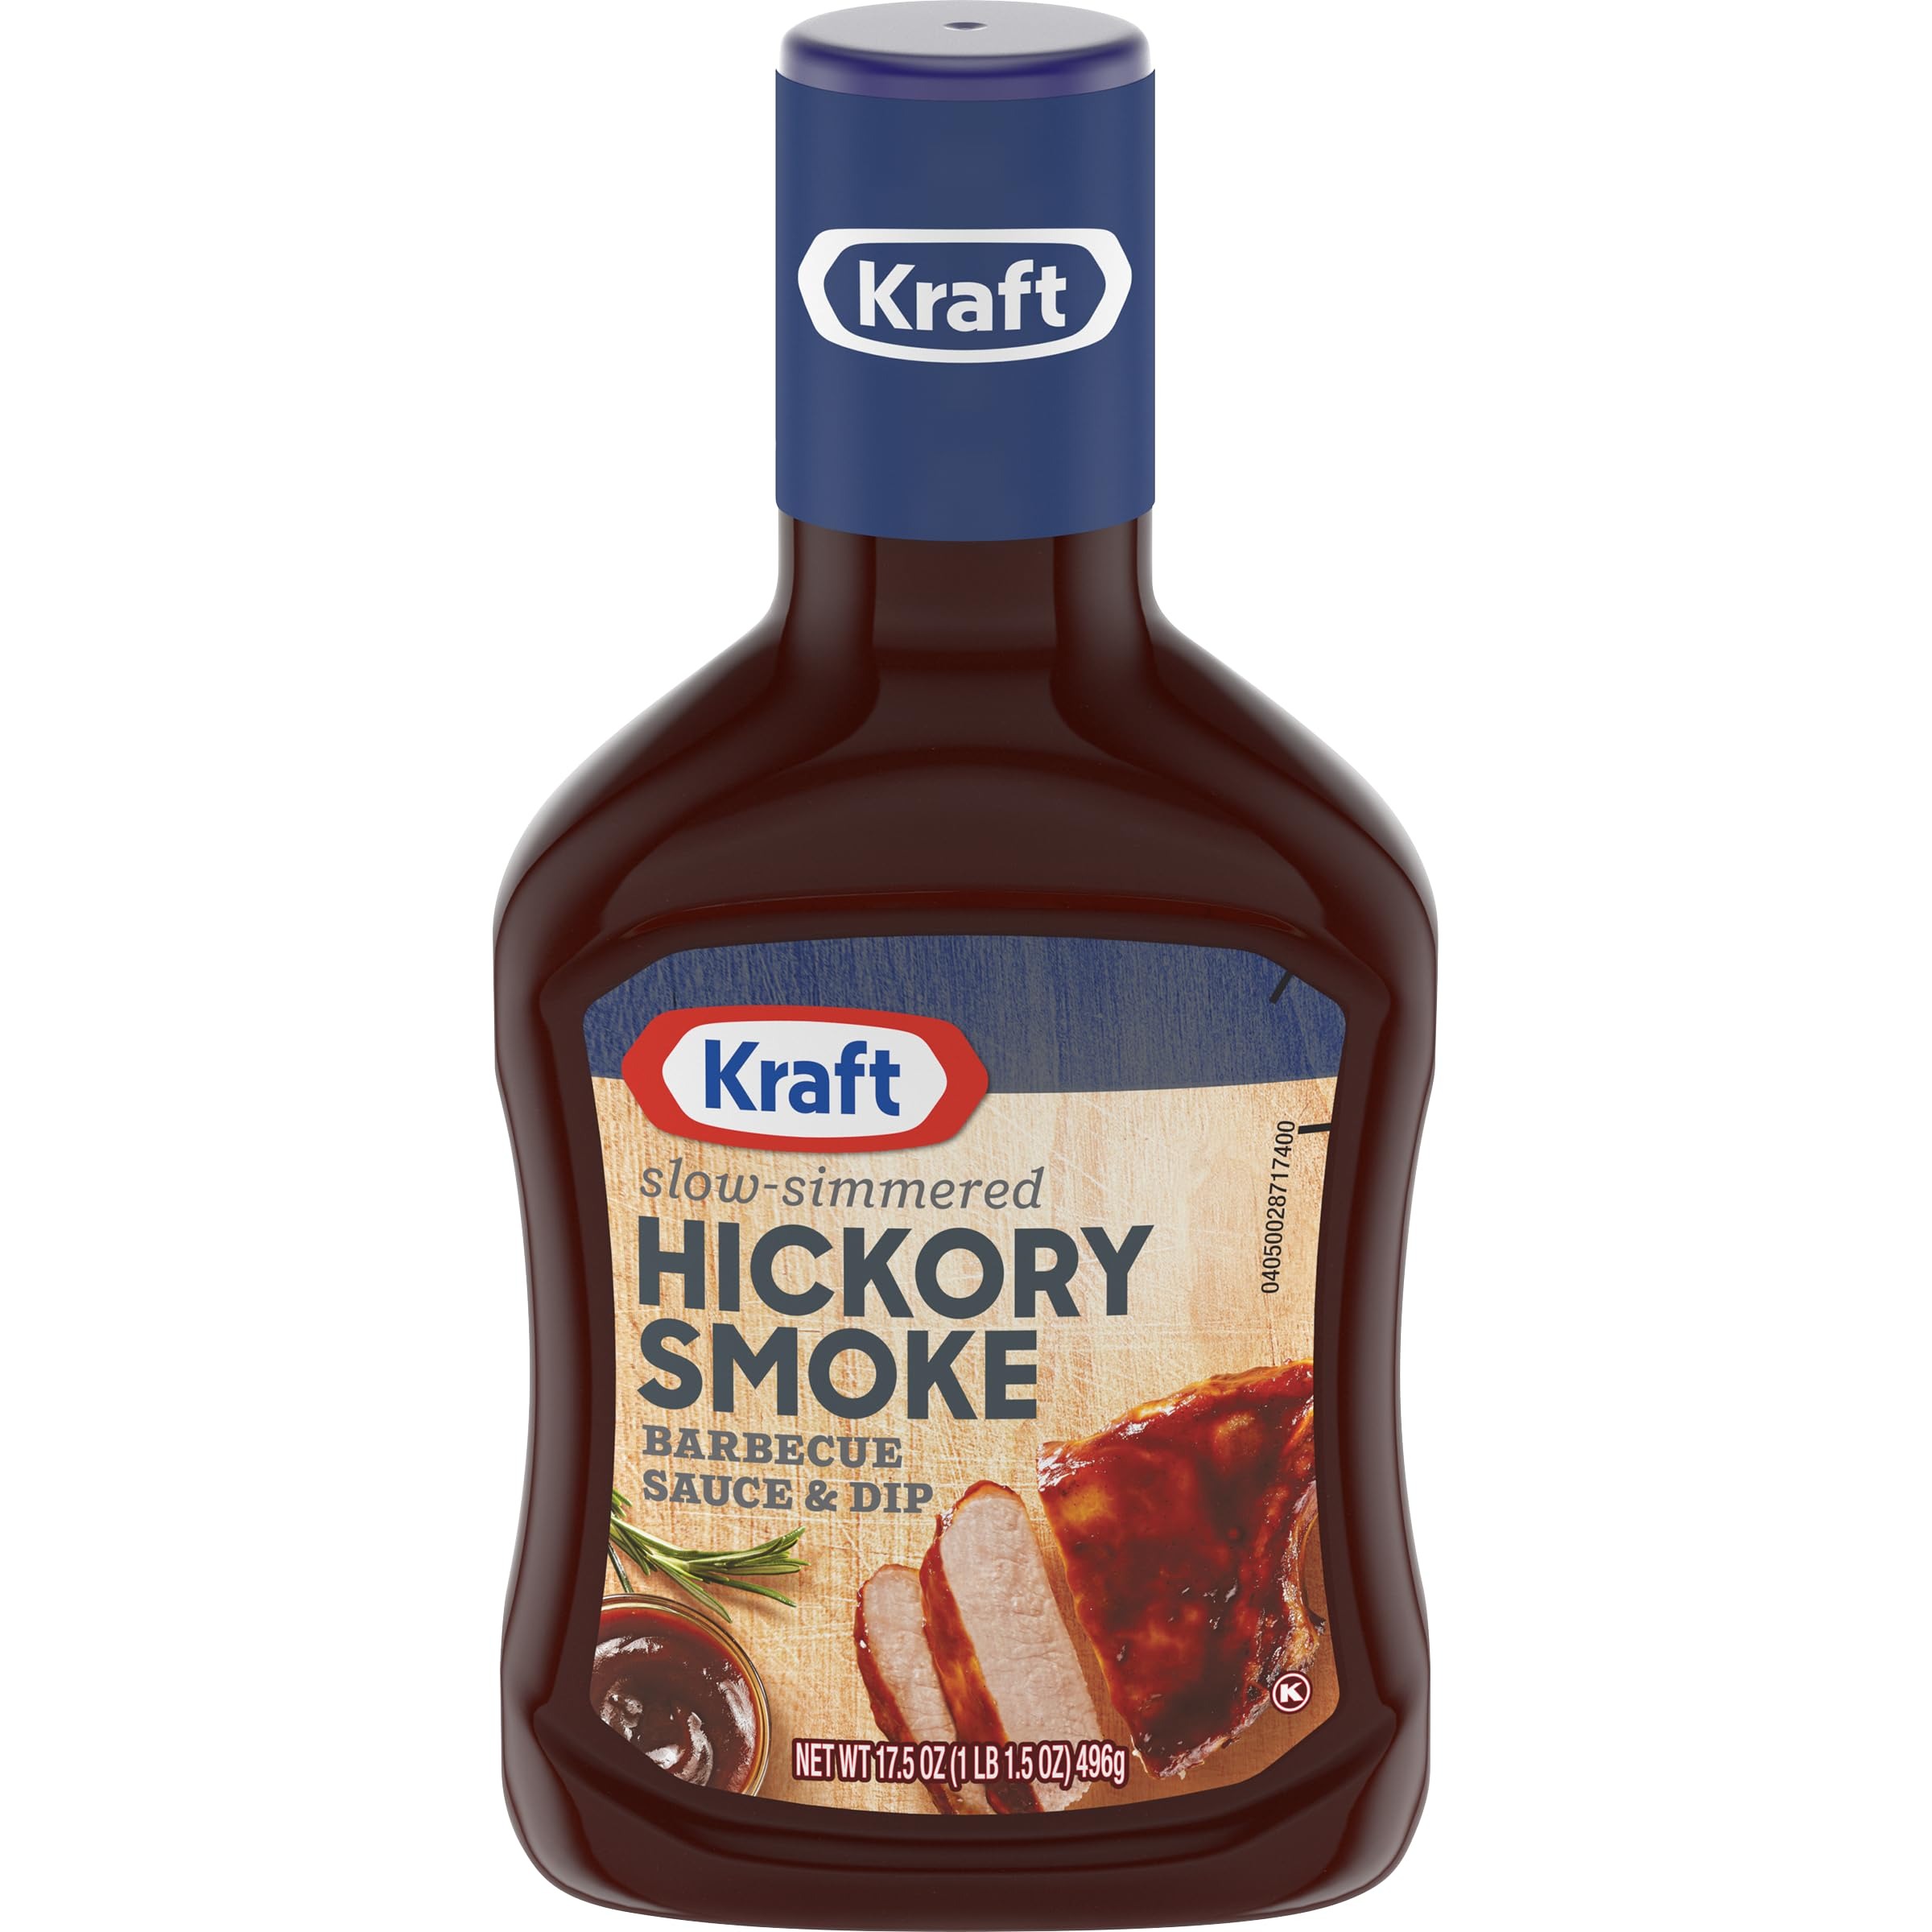
Item Name: Kraft Hickory Smoke BBQ Sauce 18oz
Product Description: Kraft Hickory Smoke Barbecue Sauce adds bold, smoky barbecue flavor to almost anything. Bursting with molasses, vinegar, spices and smoky hickory flavor, this tangy BBQ sauce delivers mouthwatering flavor in every bite. This hickory smoked BBQ sauce is thick enough for spreading or dipping, and it makes a great meat marinade. With 50 calories per serving, youll feel good about adding this hickory BBQ sauce to all your favorite appetizers and entrees. Try it on baby back ribs, as a pulled pork sauce or as a dipping sauce for chicken wings and nuggets. This hickory barbecue sauce is packaged in a squeezable 17.5 ounce bottle to preserve flavors.
Value: 1.0
Unit: Count

Price: 2.745